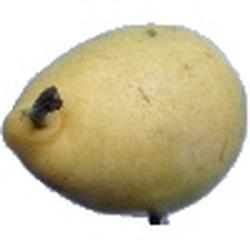
Label: Pear